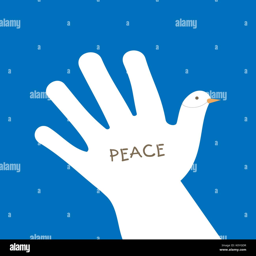
international peace day with hand making the form of dove and asking for peace